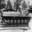
Label: tank